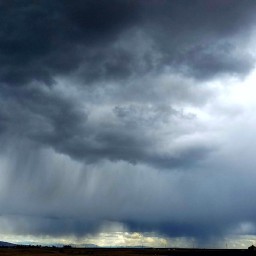
Cloud type: Nimbostratus (Ns)